Piazza del Campidoglio

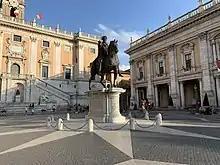
Replica of the equestrian statue of Marcus Aurelius

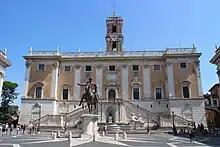
The Capitoline Museums, opened in 1734, are a group of art and archaeological museums in Piazza del Campidoglio.

The "Equestrian statue of emperor Marcus Aurelius" in a gilded bronze statue, previously located in Piazza San Giovanni (where the Lateran Obelisk is now). Michelangelo positioned the statue to stand in the center of the square set in a paved oval field. The original statue, after restoration, is now kept in the Capitoline Museums, while a copy of it has been placed in the square.